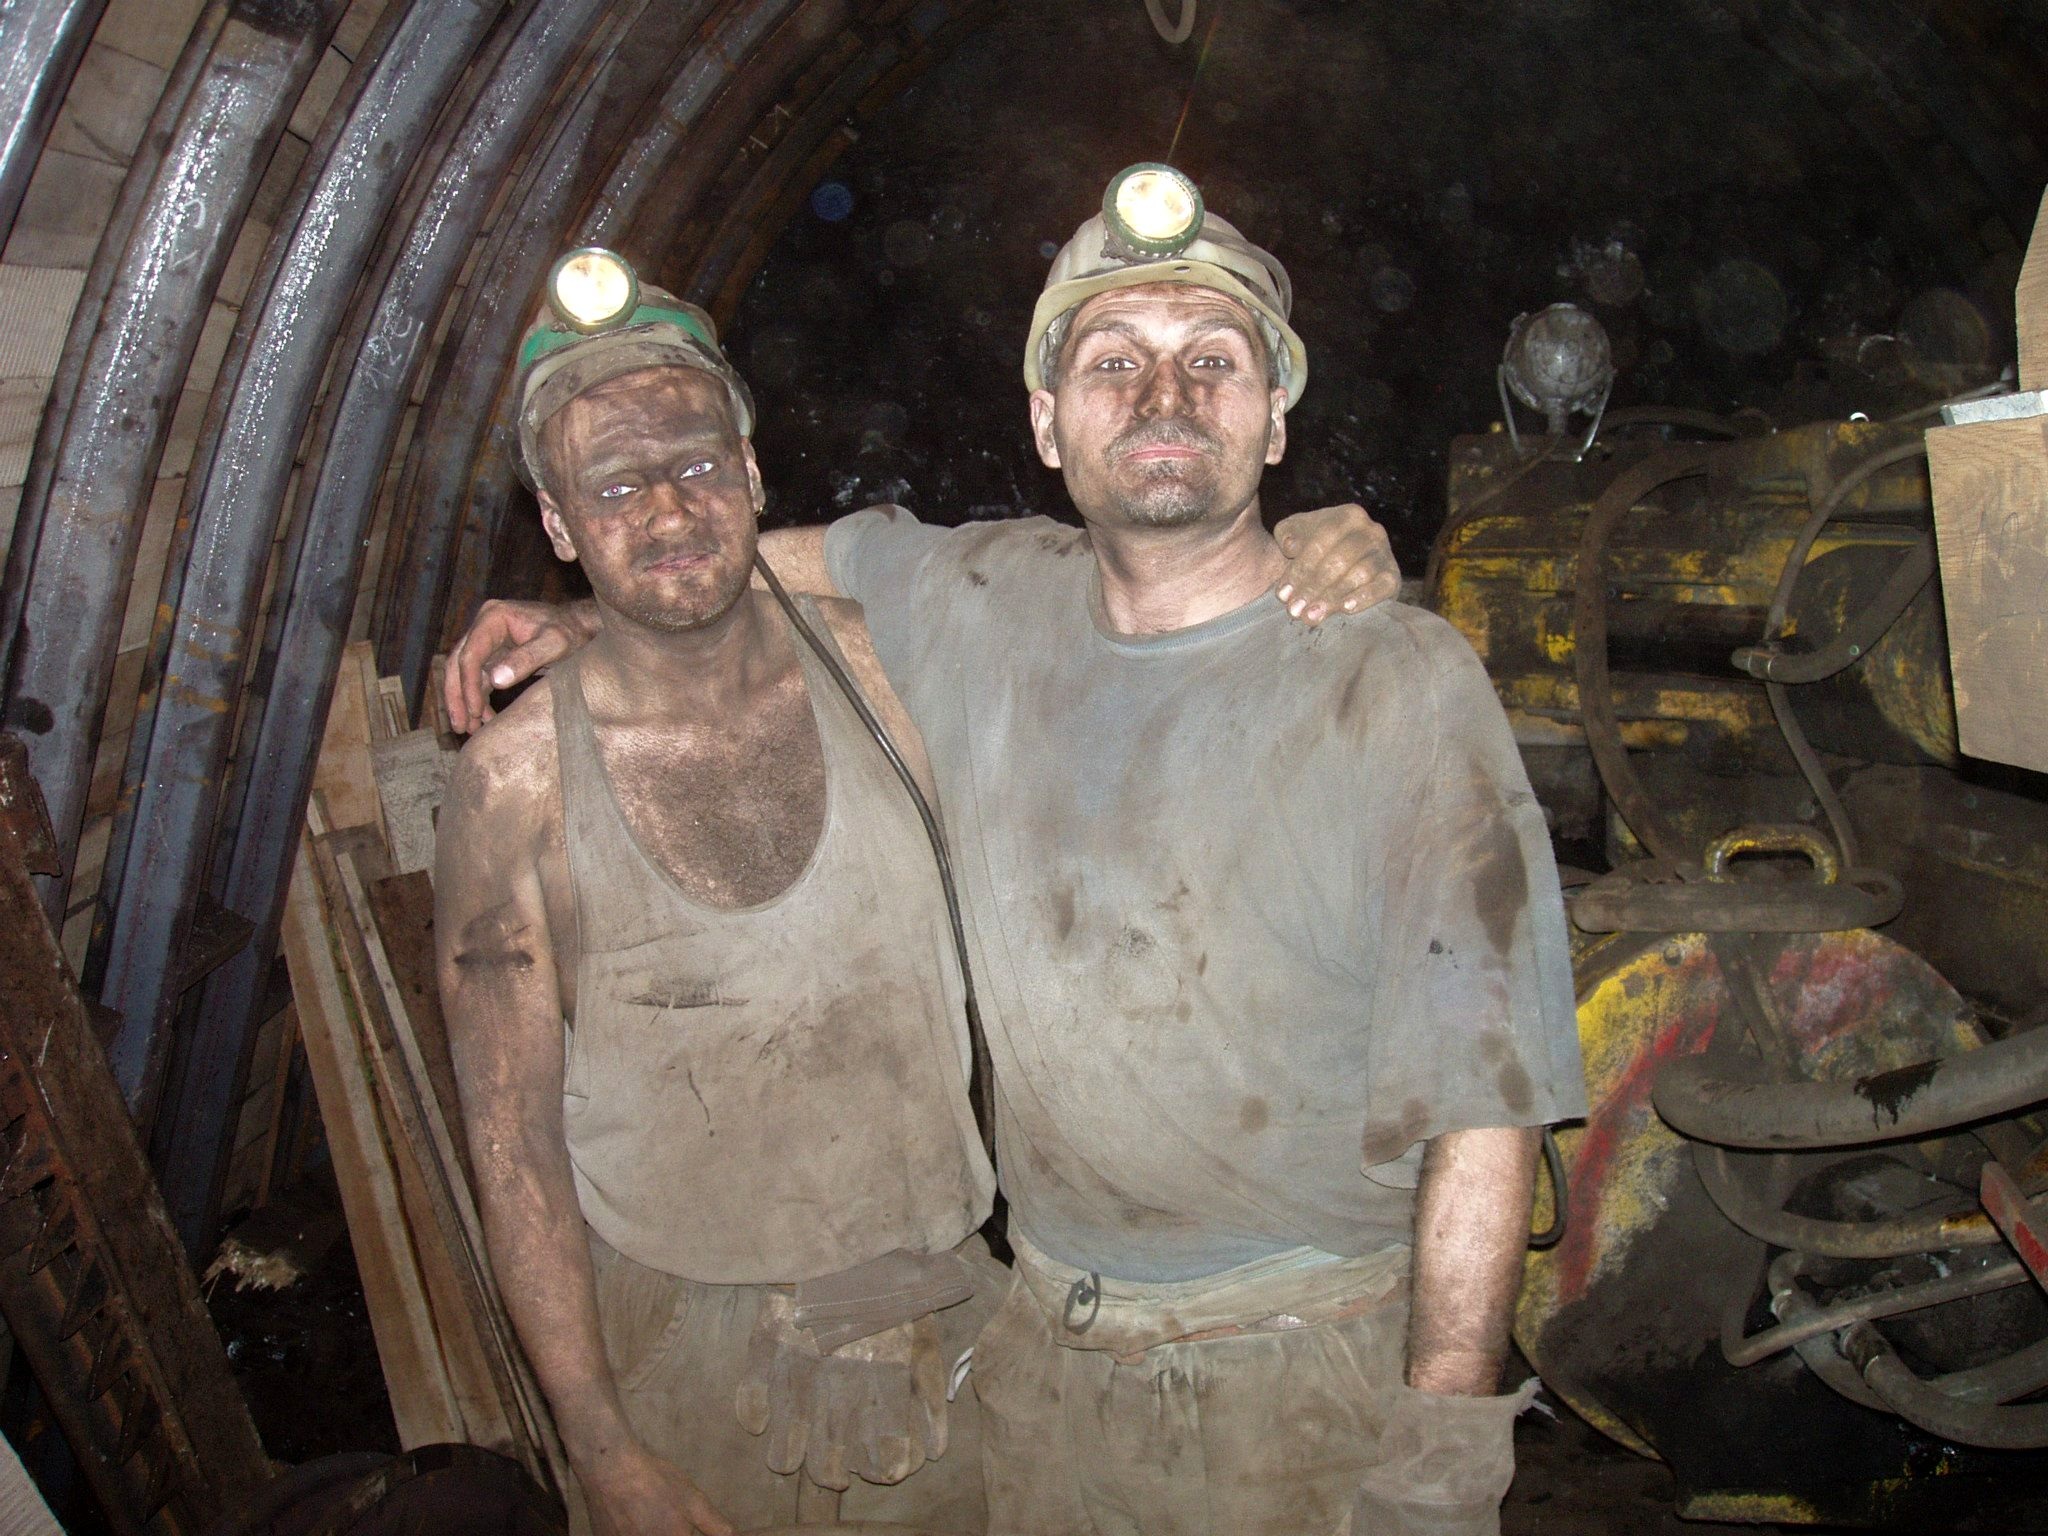
work, person, black and white, underground, friendship, black, christian, temple, memories, carving, coal, miners, miner, colleague, vocation, ancient history